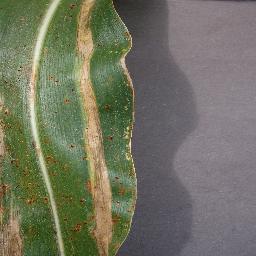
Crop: corn
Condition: (maize)_northern_blight